Eoraptor

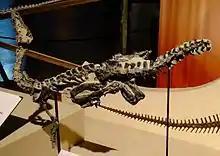
Holotype specimen

The bones of this primitive dinosaur were first discovered in 1991, by University of San Juan paleontologist Ricardo Martínez, during field work conducted by the University of Chicago and the University of San Juan. The holotype specimen "PVSJ 512" was discovered in muddy siltstone belonging to the Cancha de Bochas Member of the Ischigualasto Formation in Argentina. The fossils in this formation were deposited in the Carnian stage of the Triassic period, approximately 235 to 228 million years ago. It took almost 12 months to collect the holotype, which was then shipped to the Field Museum of Natural History in Chicago for preparation by William F. Simpson and Bob Masek. The fossil was first put on display in Chicago and was then returned to San Juan, Argentina, where it went on display at the Museum of Natural Sciences.